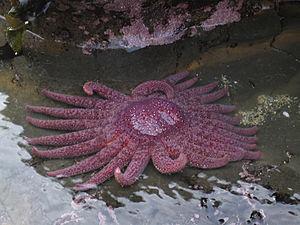
Le Soleil de mer est une étoile de mer de la famille des Pycnopodiidae, seule représentante du genre Pycnopodia. Elle est considérée comme une des plus grandes espèces d'étoiles de mer.